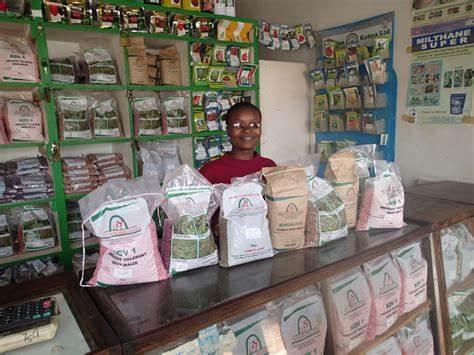
Pembejeo mbalimbali za kilimo zinauzwa dukani ikiwa ni pamoja na mbolea inayosaidia mimea kukua na kustawi vuziri ili wakulima kupata mavuno mengi na kuyaingiza sokoni wapate faida wanayoitarajia.